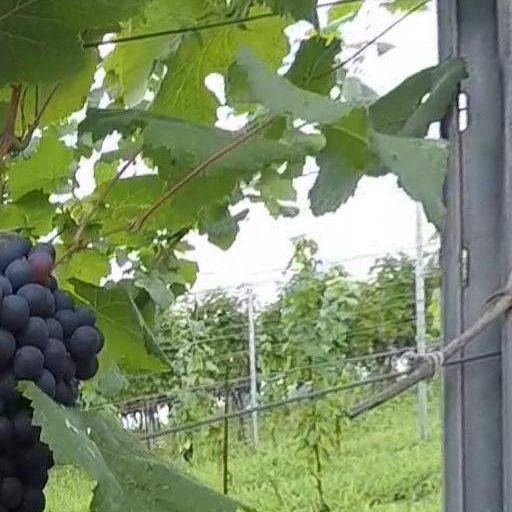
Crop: grape